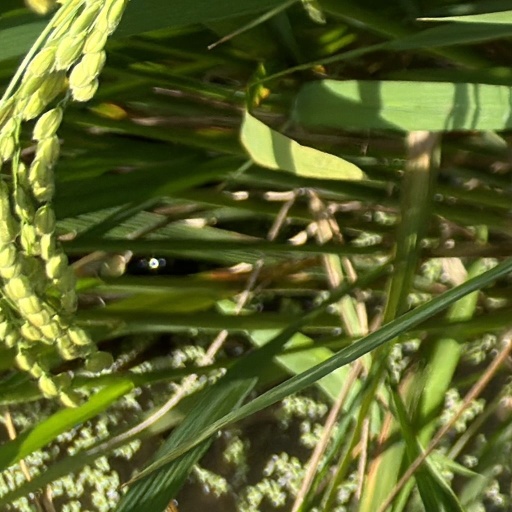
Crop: rice